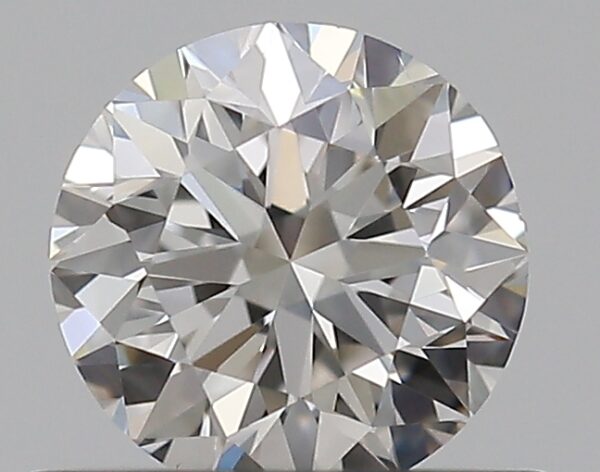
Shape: round
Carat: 0.5
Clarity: VS2
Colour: H
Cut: VG
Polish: EX
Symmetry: VG
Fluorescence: N
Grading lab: GIA
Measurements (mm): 4.92 x 4.98 x 3.2